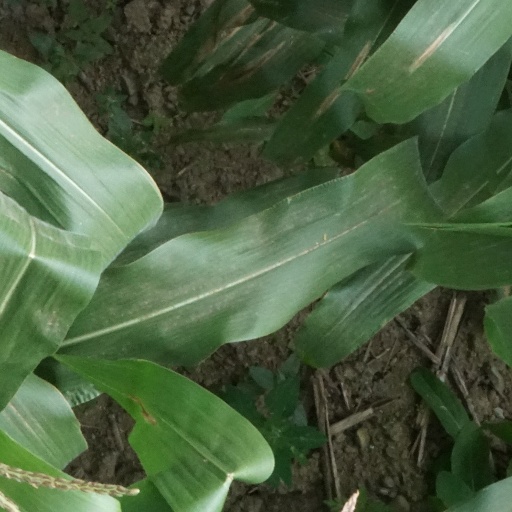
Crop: maize; corn